Battle of Thoroughfare Gap

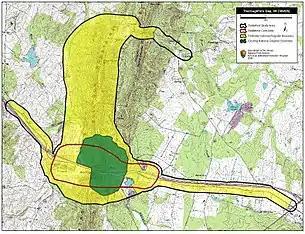
Map of Thoroughfare Gap Battlefield core and study areas by the American Battlefield Protection Program

At 9:30 a.m. on August 28, Wyndham's troopers encountered Longstreet's vanguard while attempting to fell trees across the road on the east side of the gap. Wyndham immediately dispatched a courier to Ricketts at Gainesville. Ricketts's advance was slow, however, and he had only reached Haymarket, to the east, by 2 p.m. By that point, Wyndham had been driven from the Gap and Longstreet took possession of it. The Federal position was still strong though, as a series of low-lying ridges east of the gap provided an excellent ground for defending the road to Gainesville, and the Confederates had not occupied the hills to the north and south of the gap.